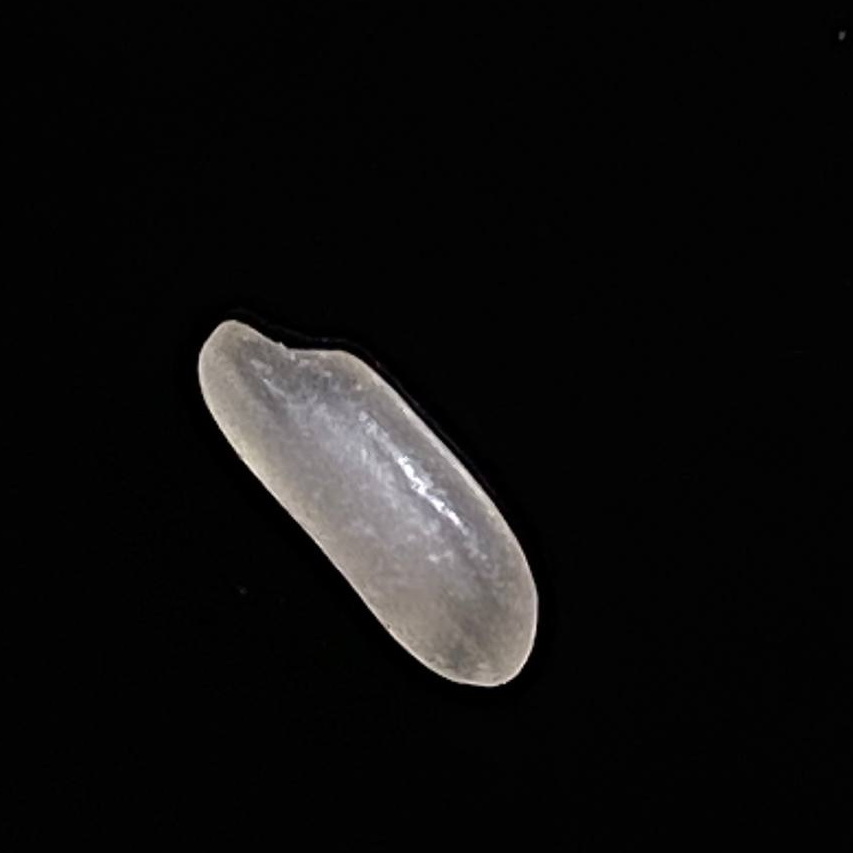
Rice variety: BR29